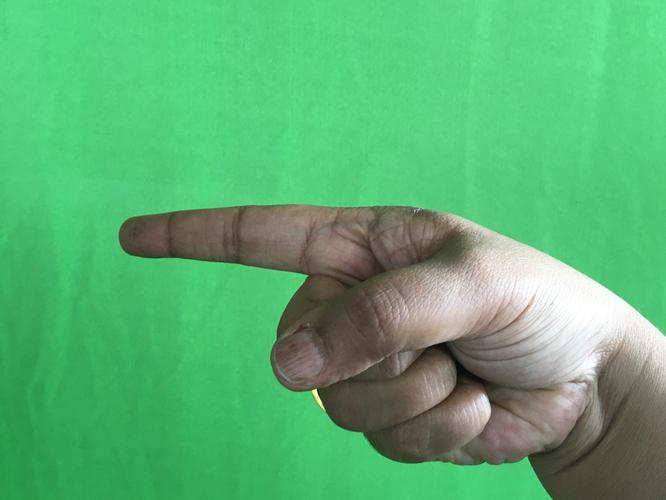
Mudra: Suchi
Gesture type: single_hand